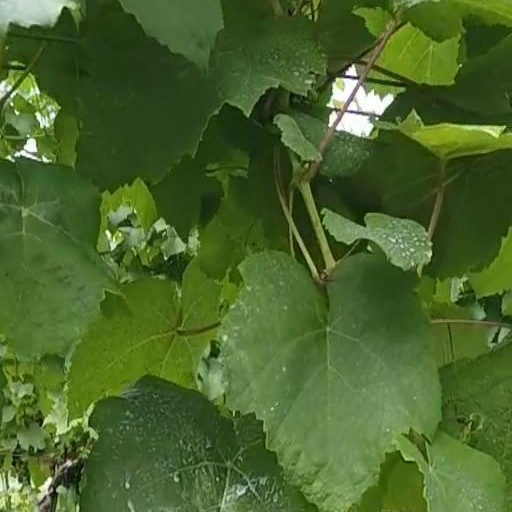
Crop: grape